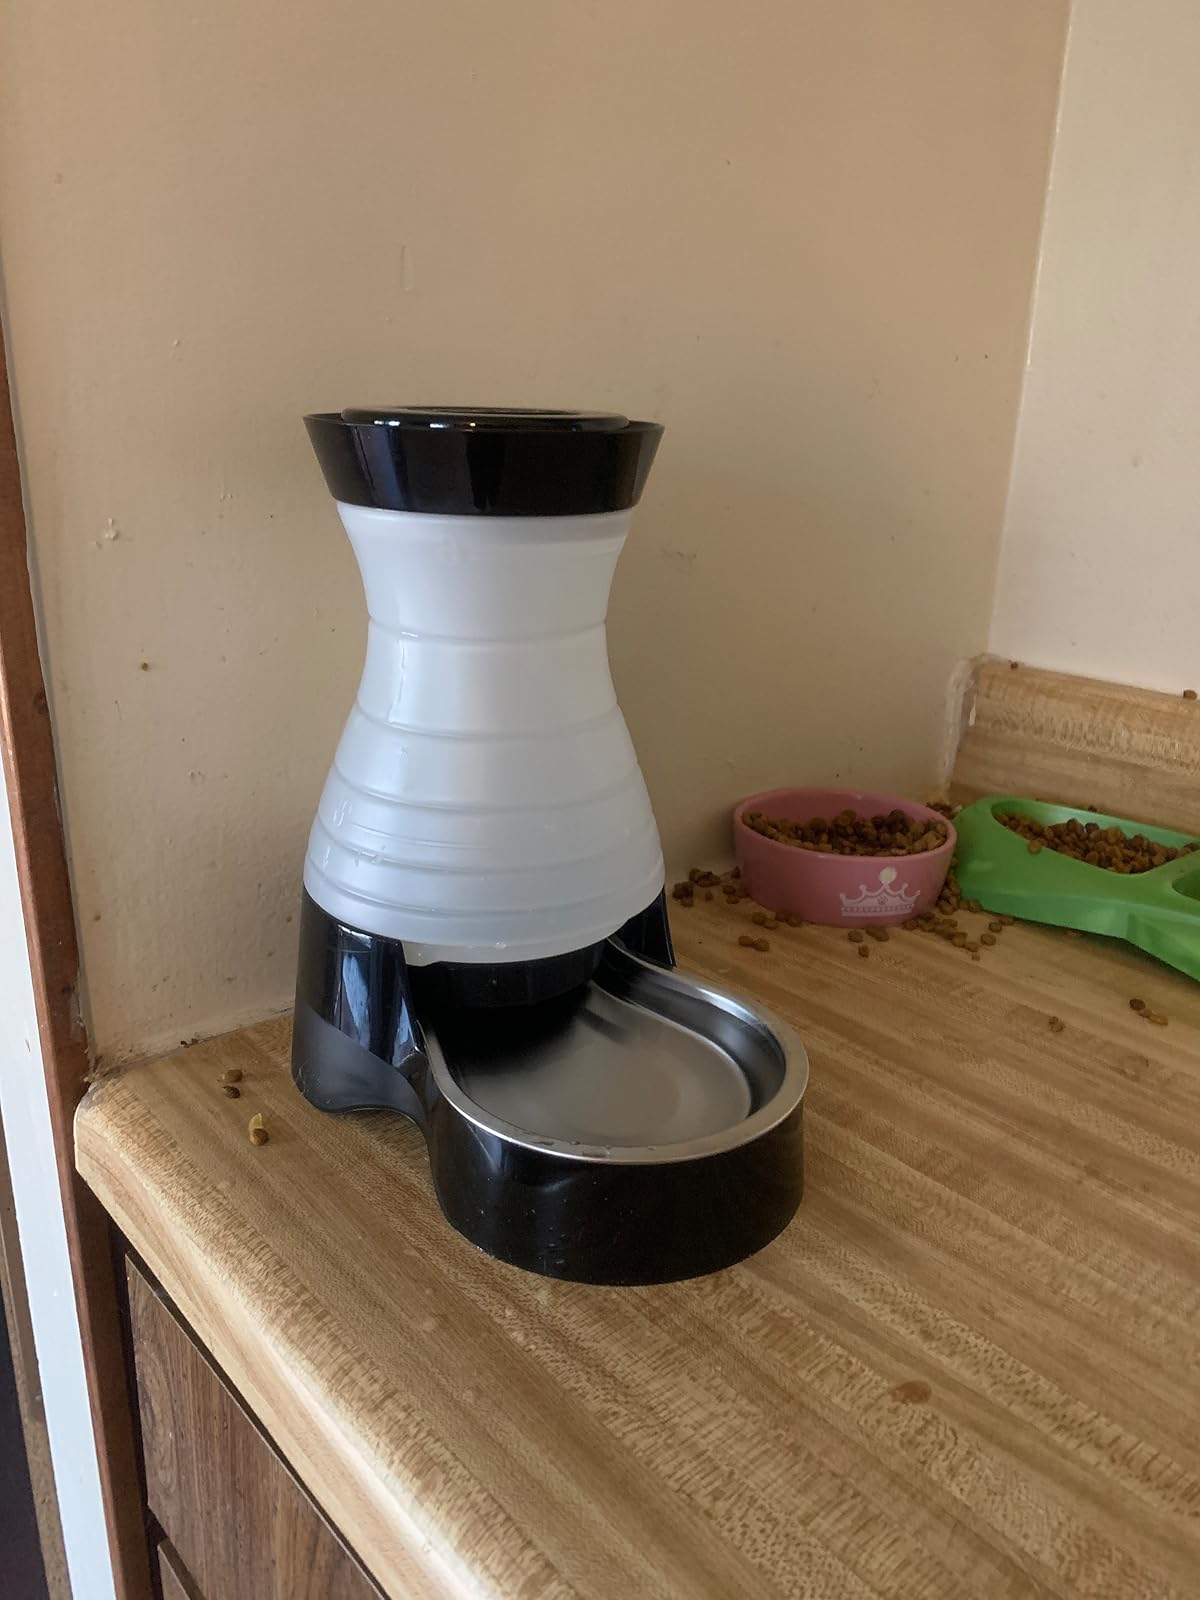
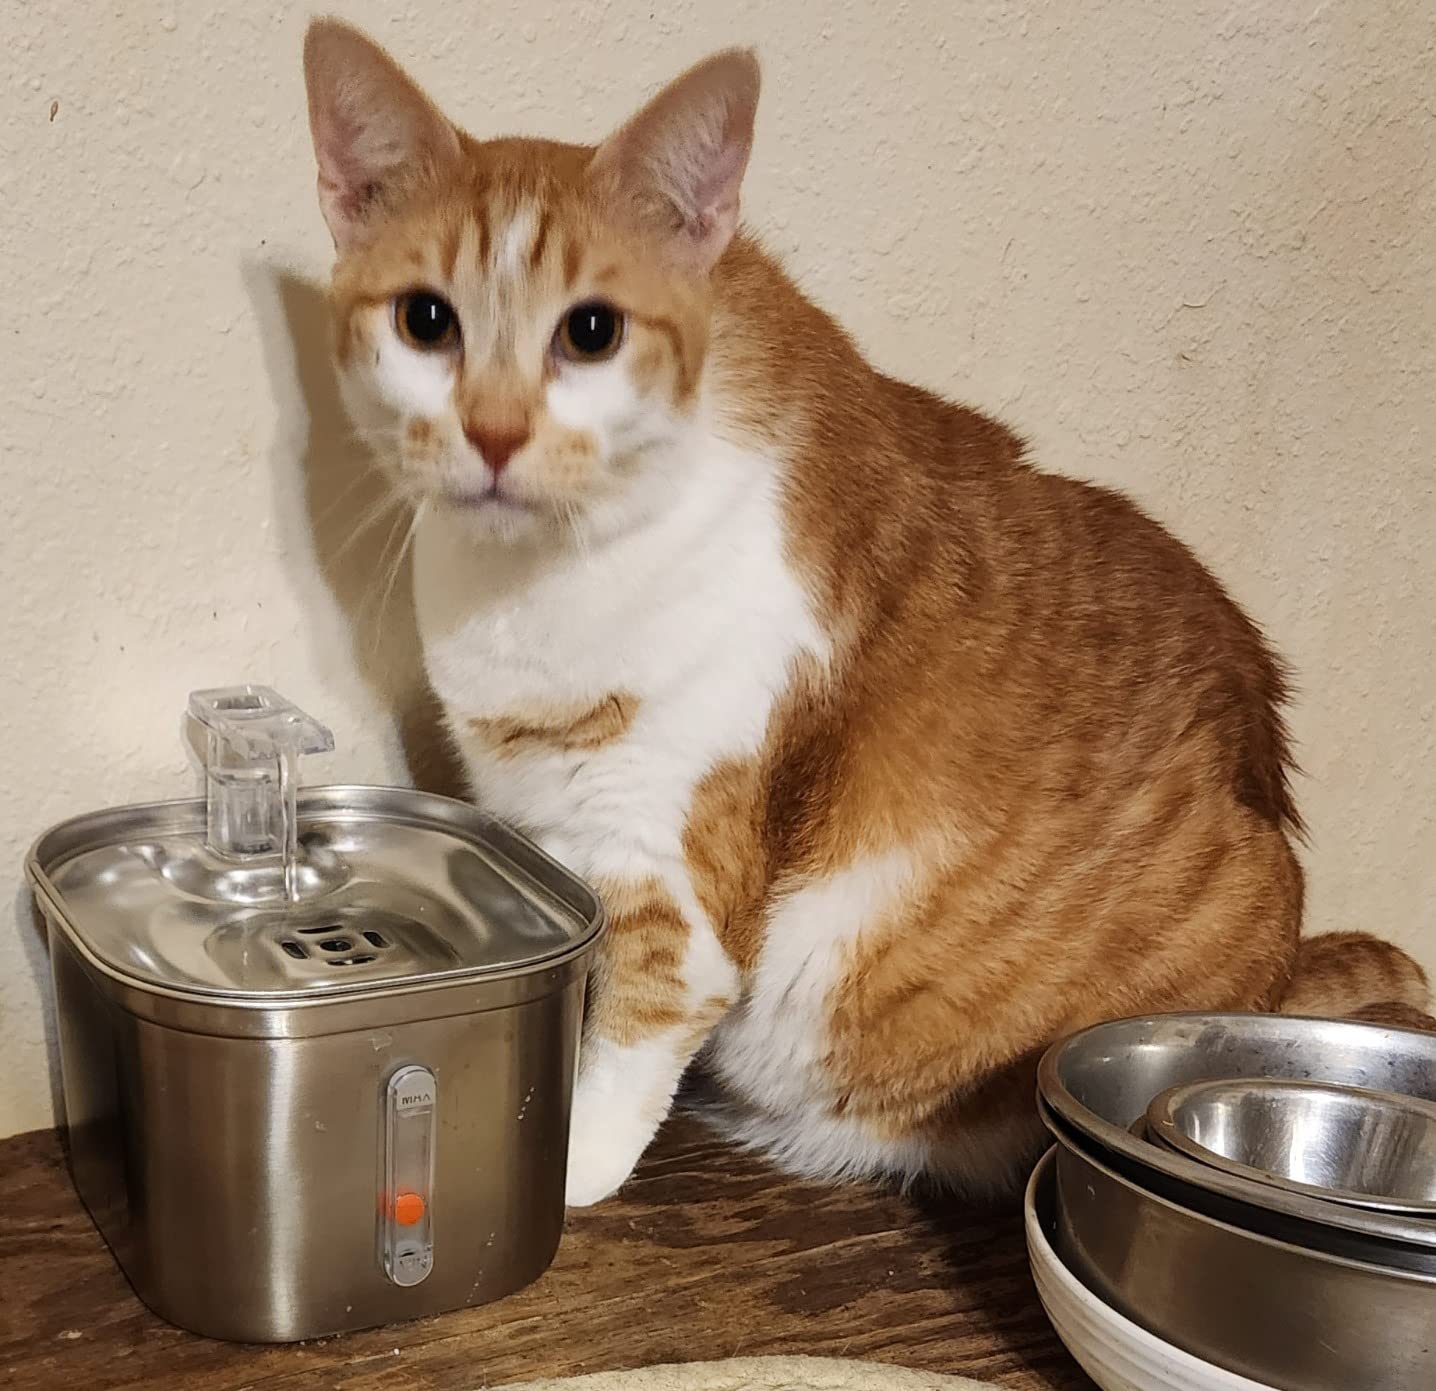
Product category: items_bowl
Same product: no